The Little Humpbacked Horse (1947 film)

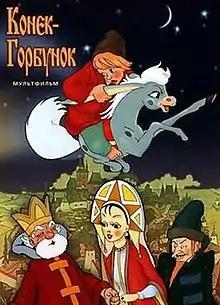
DVD cover (Krupnyy Plan)

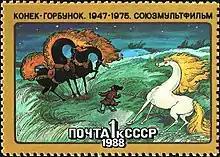
Soviet stamp from 1988 based on the film.

The Little Humpbacked Horse (tr.:"Konyok Gorbunok", that is "The Little Horse - Little Humpback"), is a 1947 Soviet/Russian traditionally animated feature film directed by I. Ivanov-Vano and produced by the Soyuzmultfilm studio in Moscow. The film is based on the literary fairy tale poem with the same title by Pyotr Pavlovich Yershov, and because of this, it is spoken in rhyme. The English dub has few rhymes and is not an overall feature.